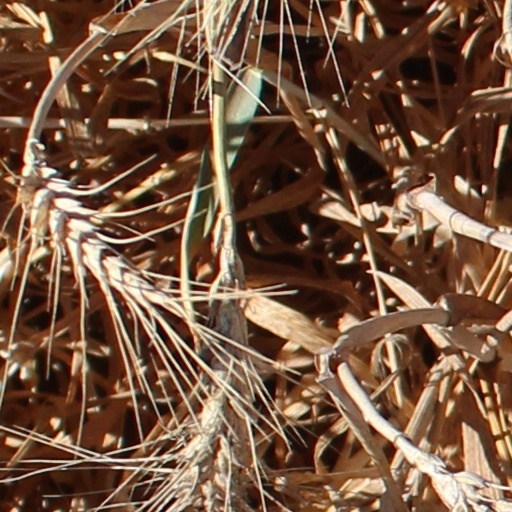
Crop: wheat